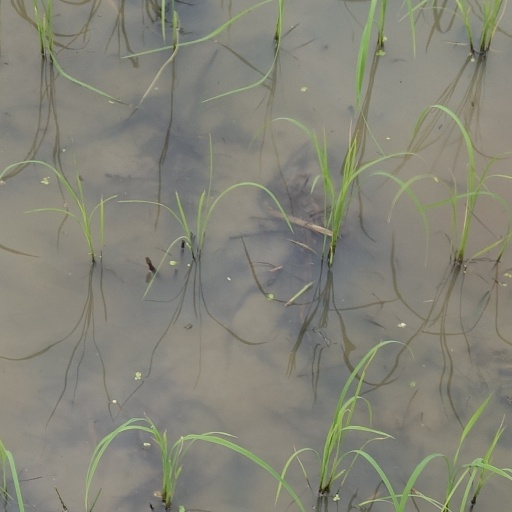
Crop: rice